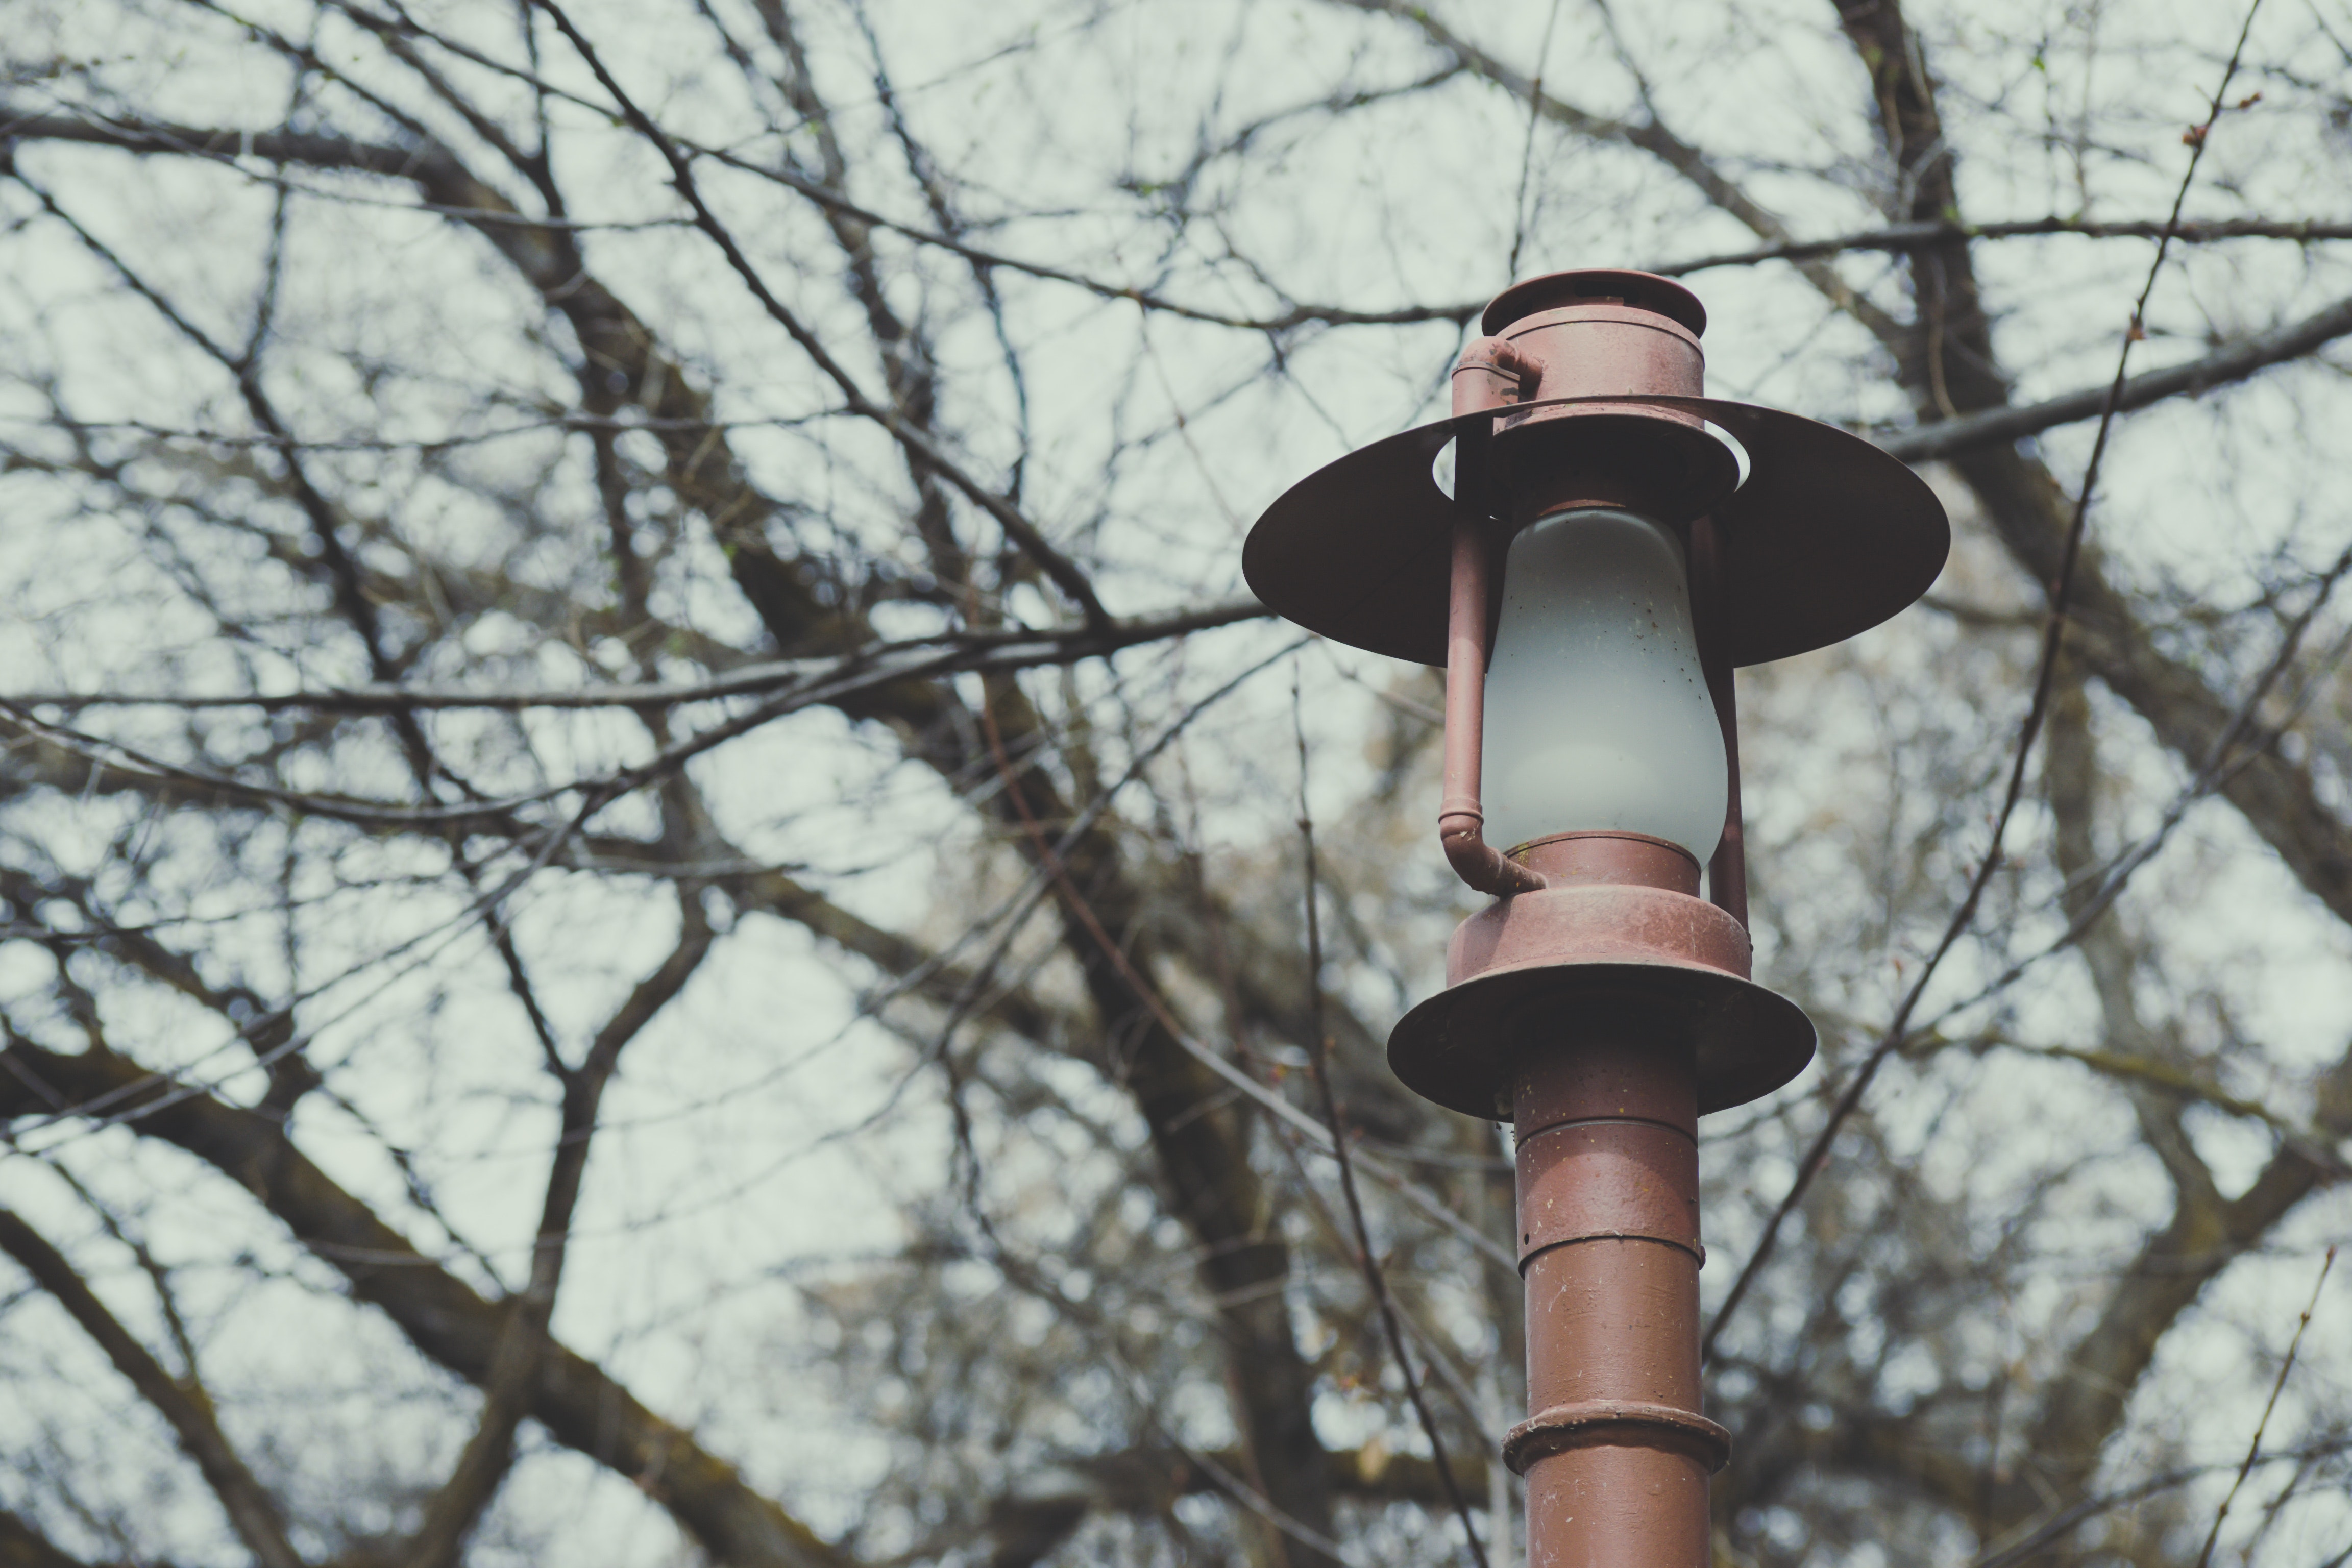
tree, branch, street light, plant